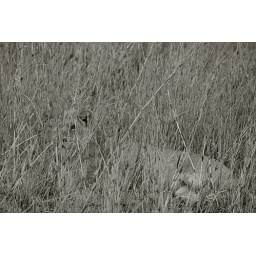
Female lion hiding in the grass - Amboseli, Kenya